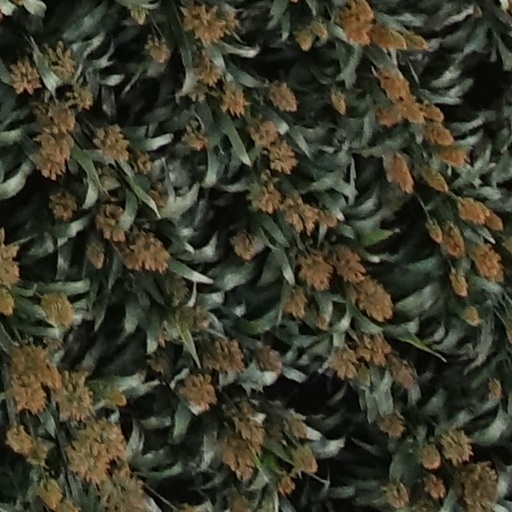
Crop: sorghum